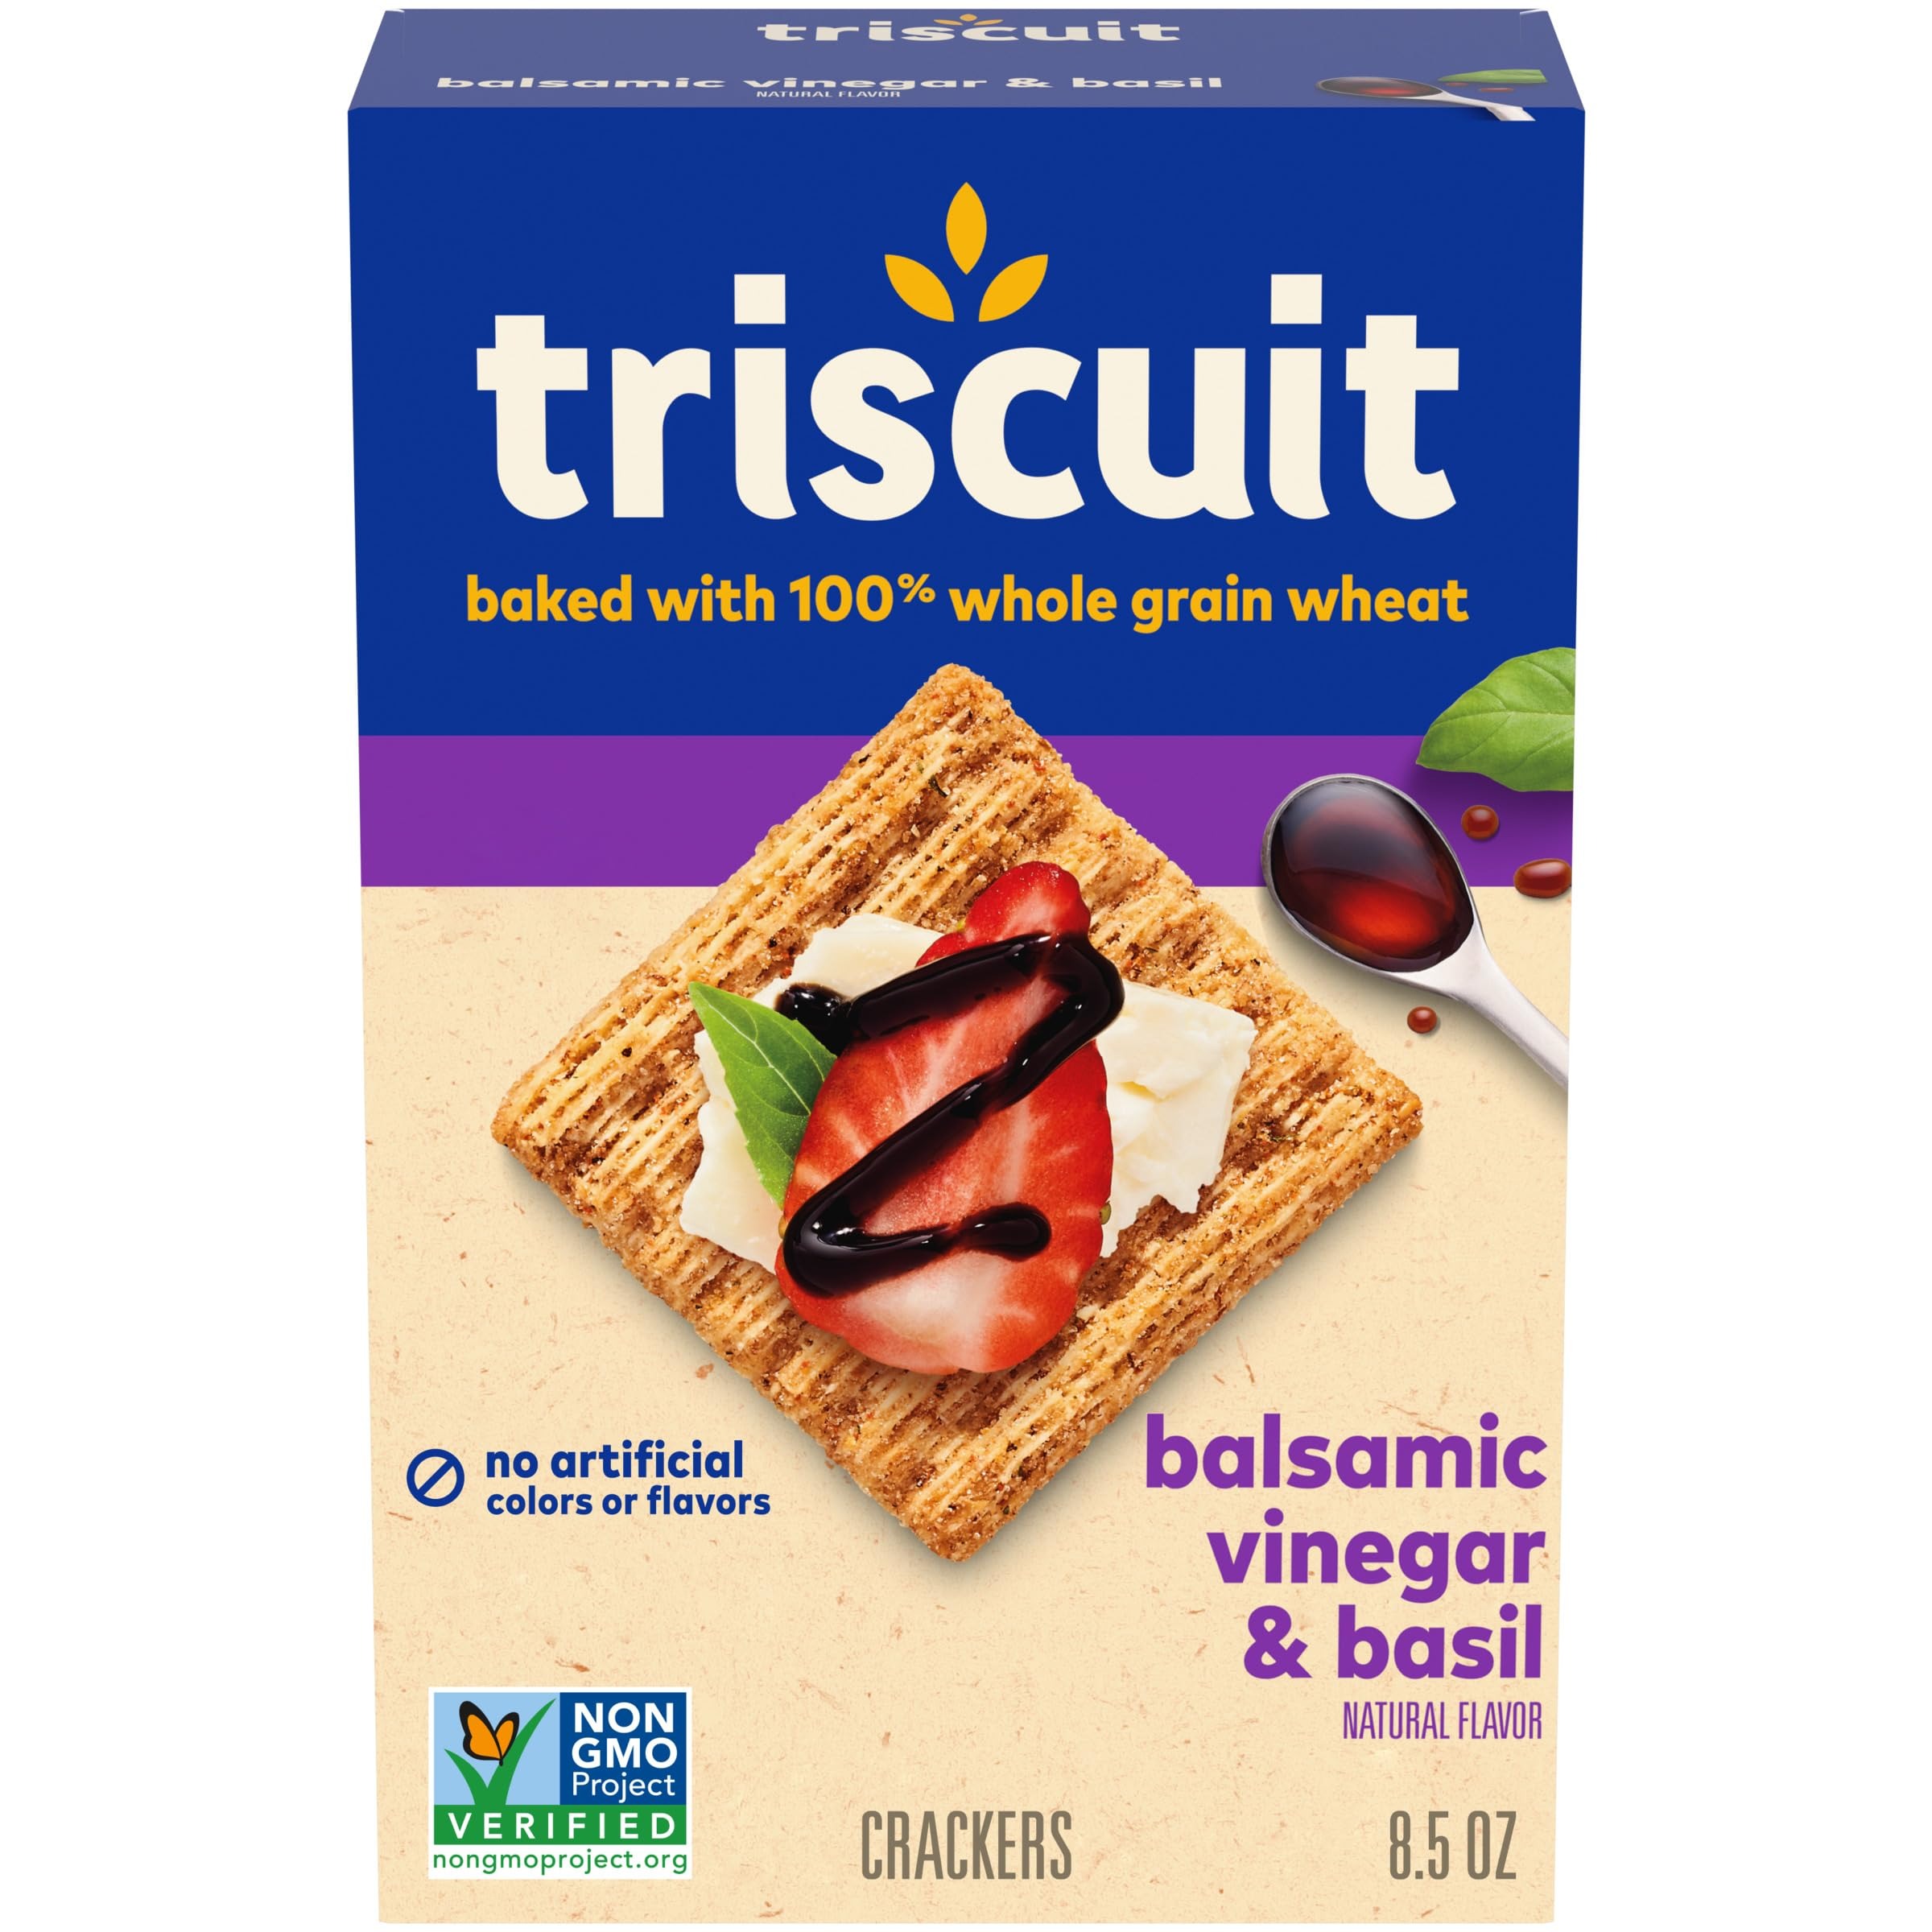
Item Name: Triscuit Balsamic Vinegar & Basil Whole Grain Wheat Crackers, Lunch Snacks, Snack Crackers, 8.5 oz
Bullet Point 1: One 8.5 oz box of Triscuit Balsamic Vinegar & Basil Whole Grain Wheat Crackers (packaging may vary)
Bullet Point 2: Balsamic vinegar and basil flavors complement the baked 100% whole grain wheat base
Bullet Point 3: These snack crackers are Non-GMO Project Verified, Kosher and contain no artificial colors or flavors for delicious wholesome goodness
Bullet Point 4: Baked kosher snacks feature a hearty, crunchy woven texture that easily holds all of your favorite toppings or spreads
Bullet Point 5: Perfect for packing as lunch snacks, enjoying as on the go snacks or serving at gatherings with your favorite meat and cheese or dips or hummus
Value: 8.5
Unit: Ounce

Price: 4.29